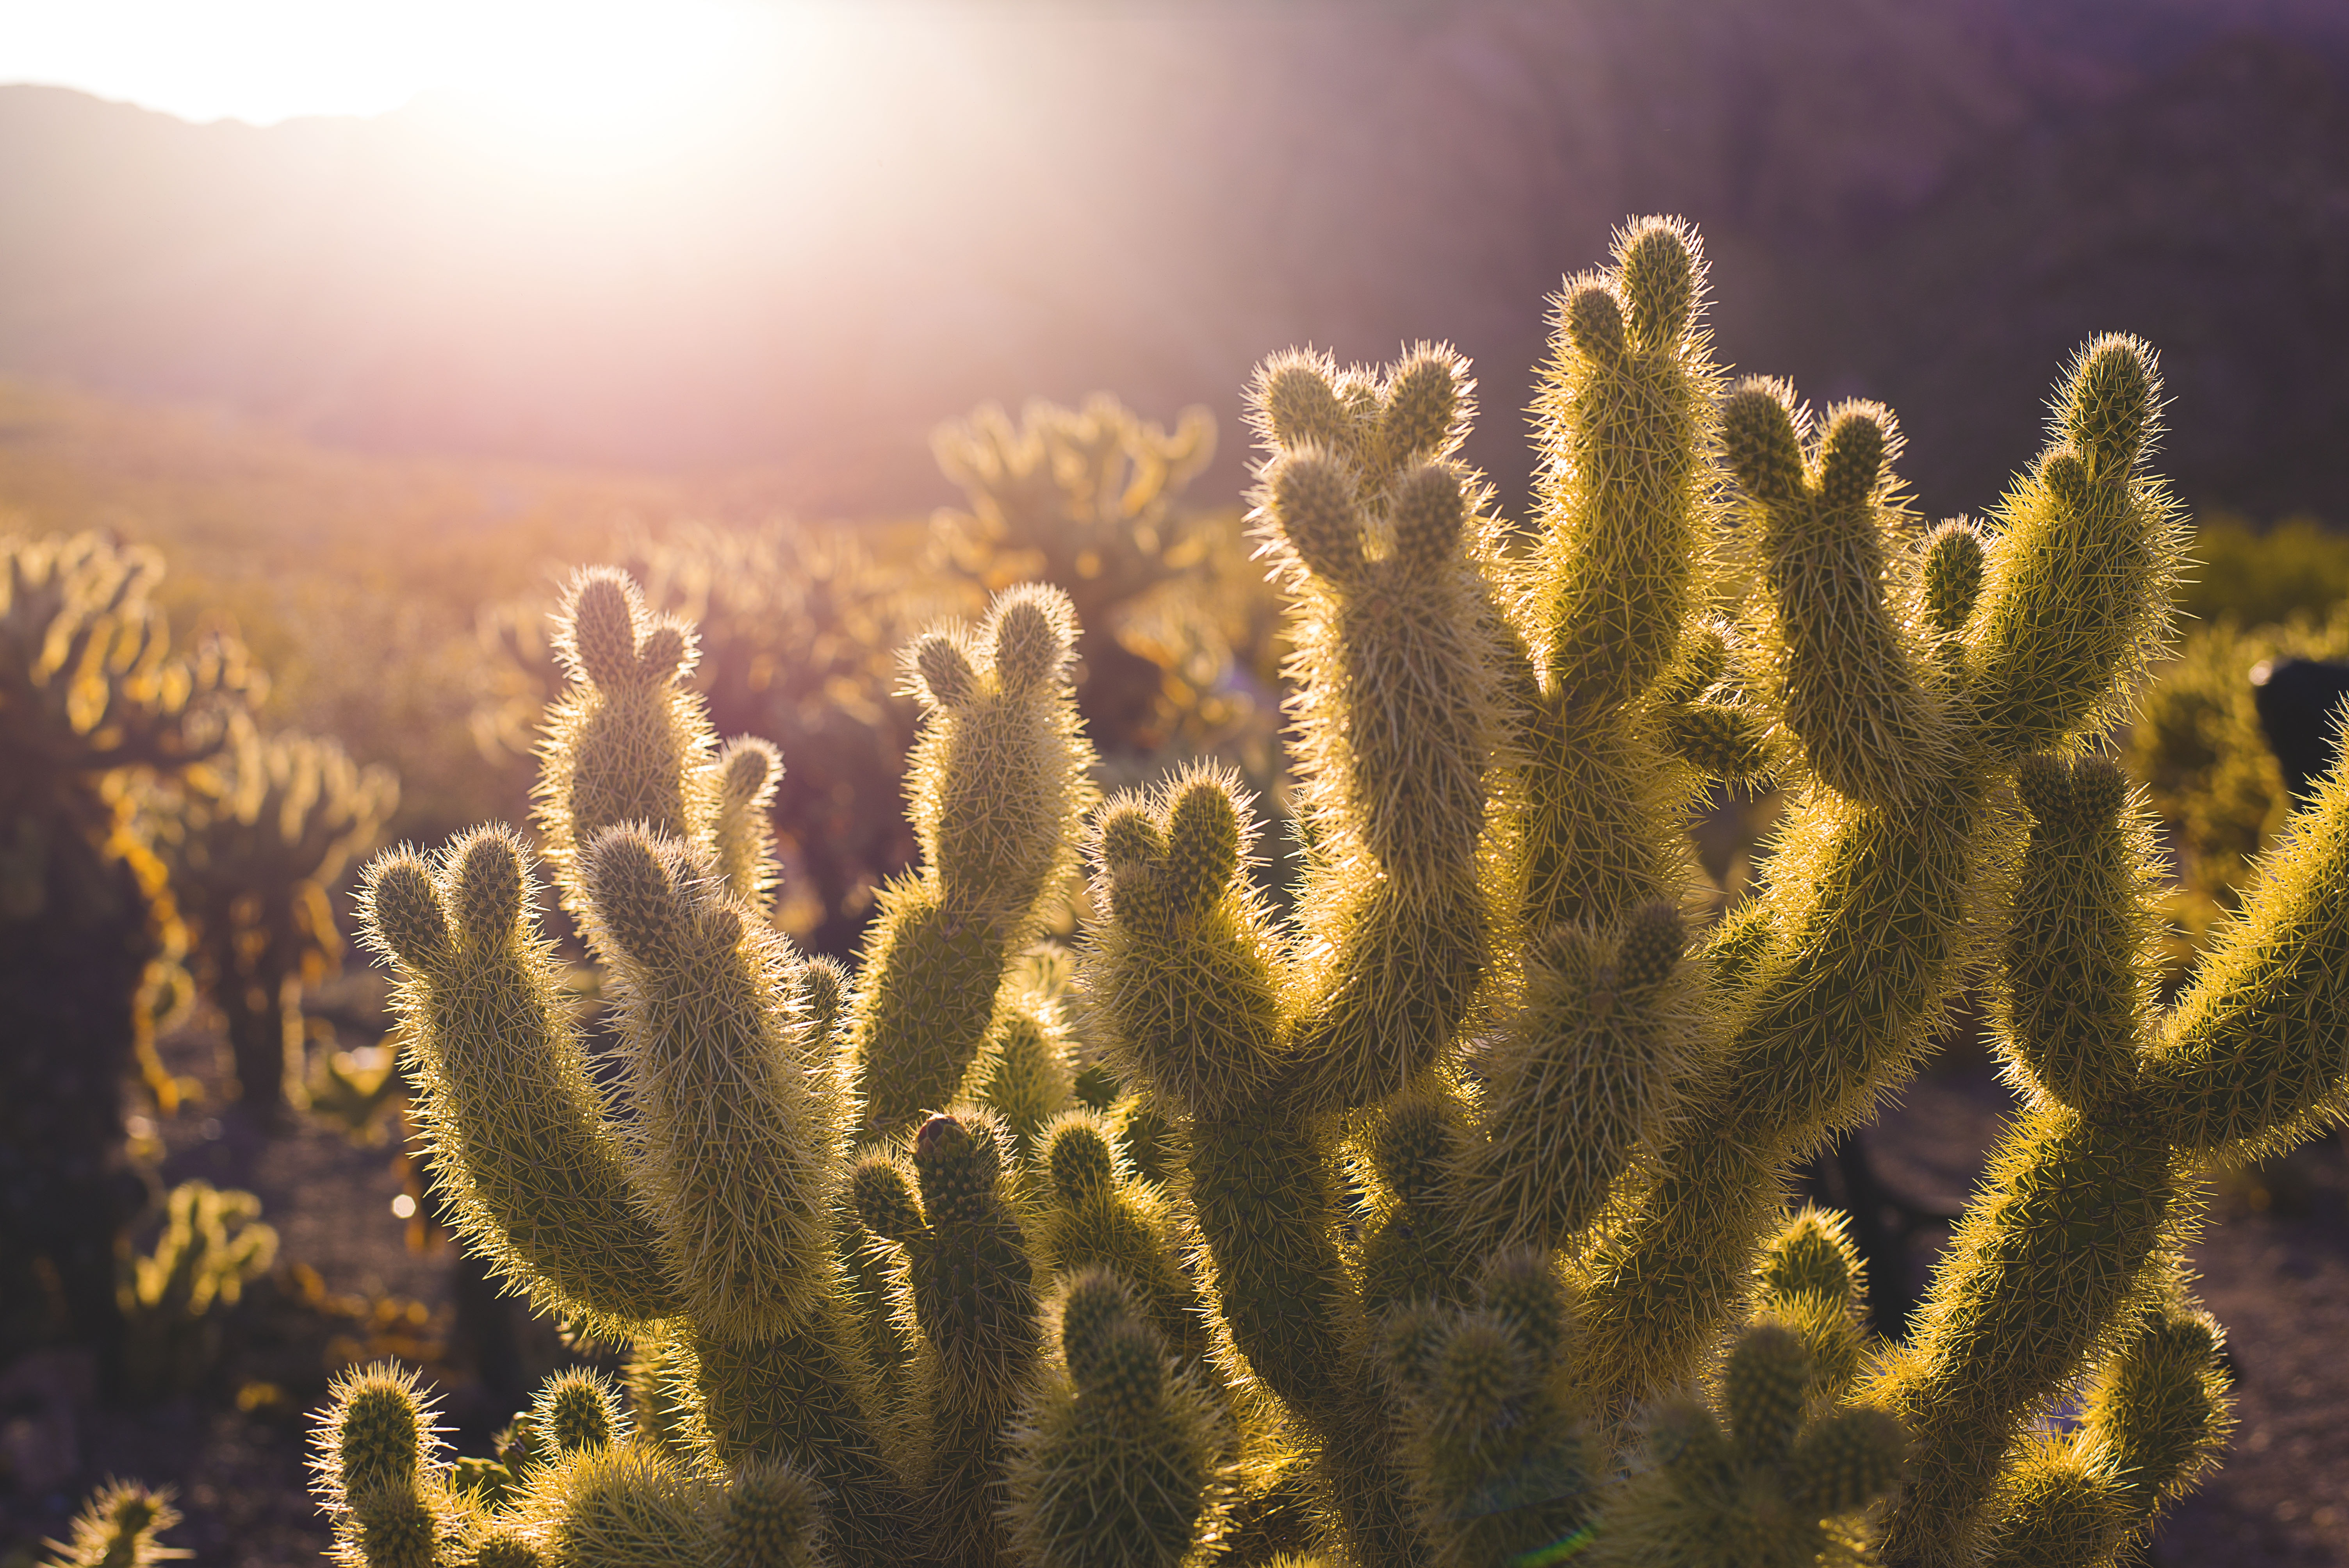
landscape, nature, grass, outdoor, rock, cactus, plant, field, sunlight, desert, flower, travel, green, botany, flora, sunny, growing, exotic, macro photography, flowering plant, grass family, land plant